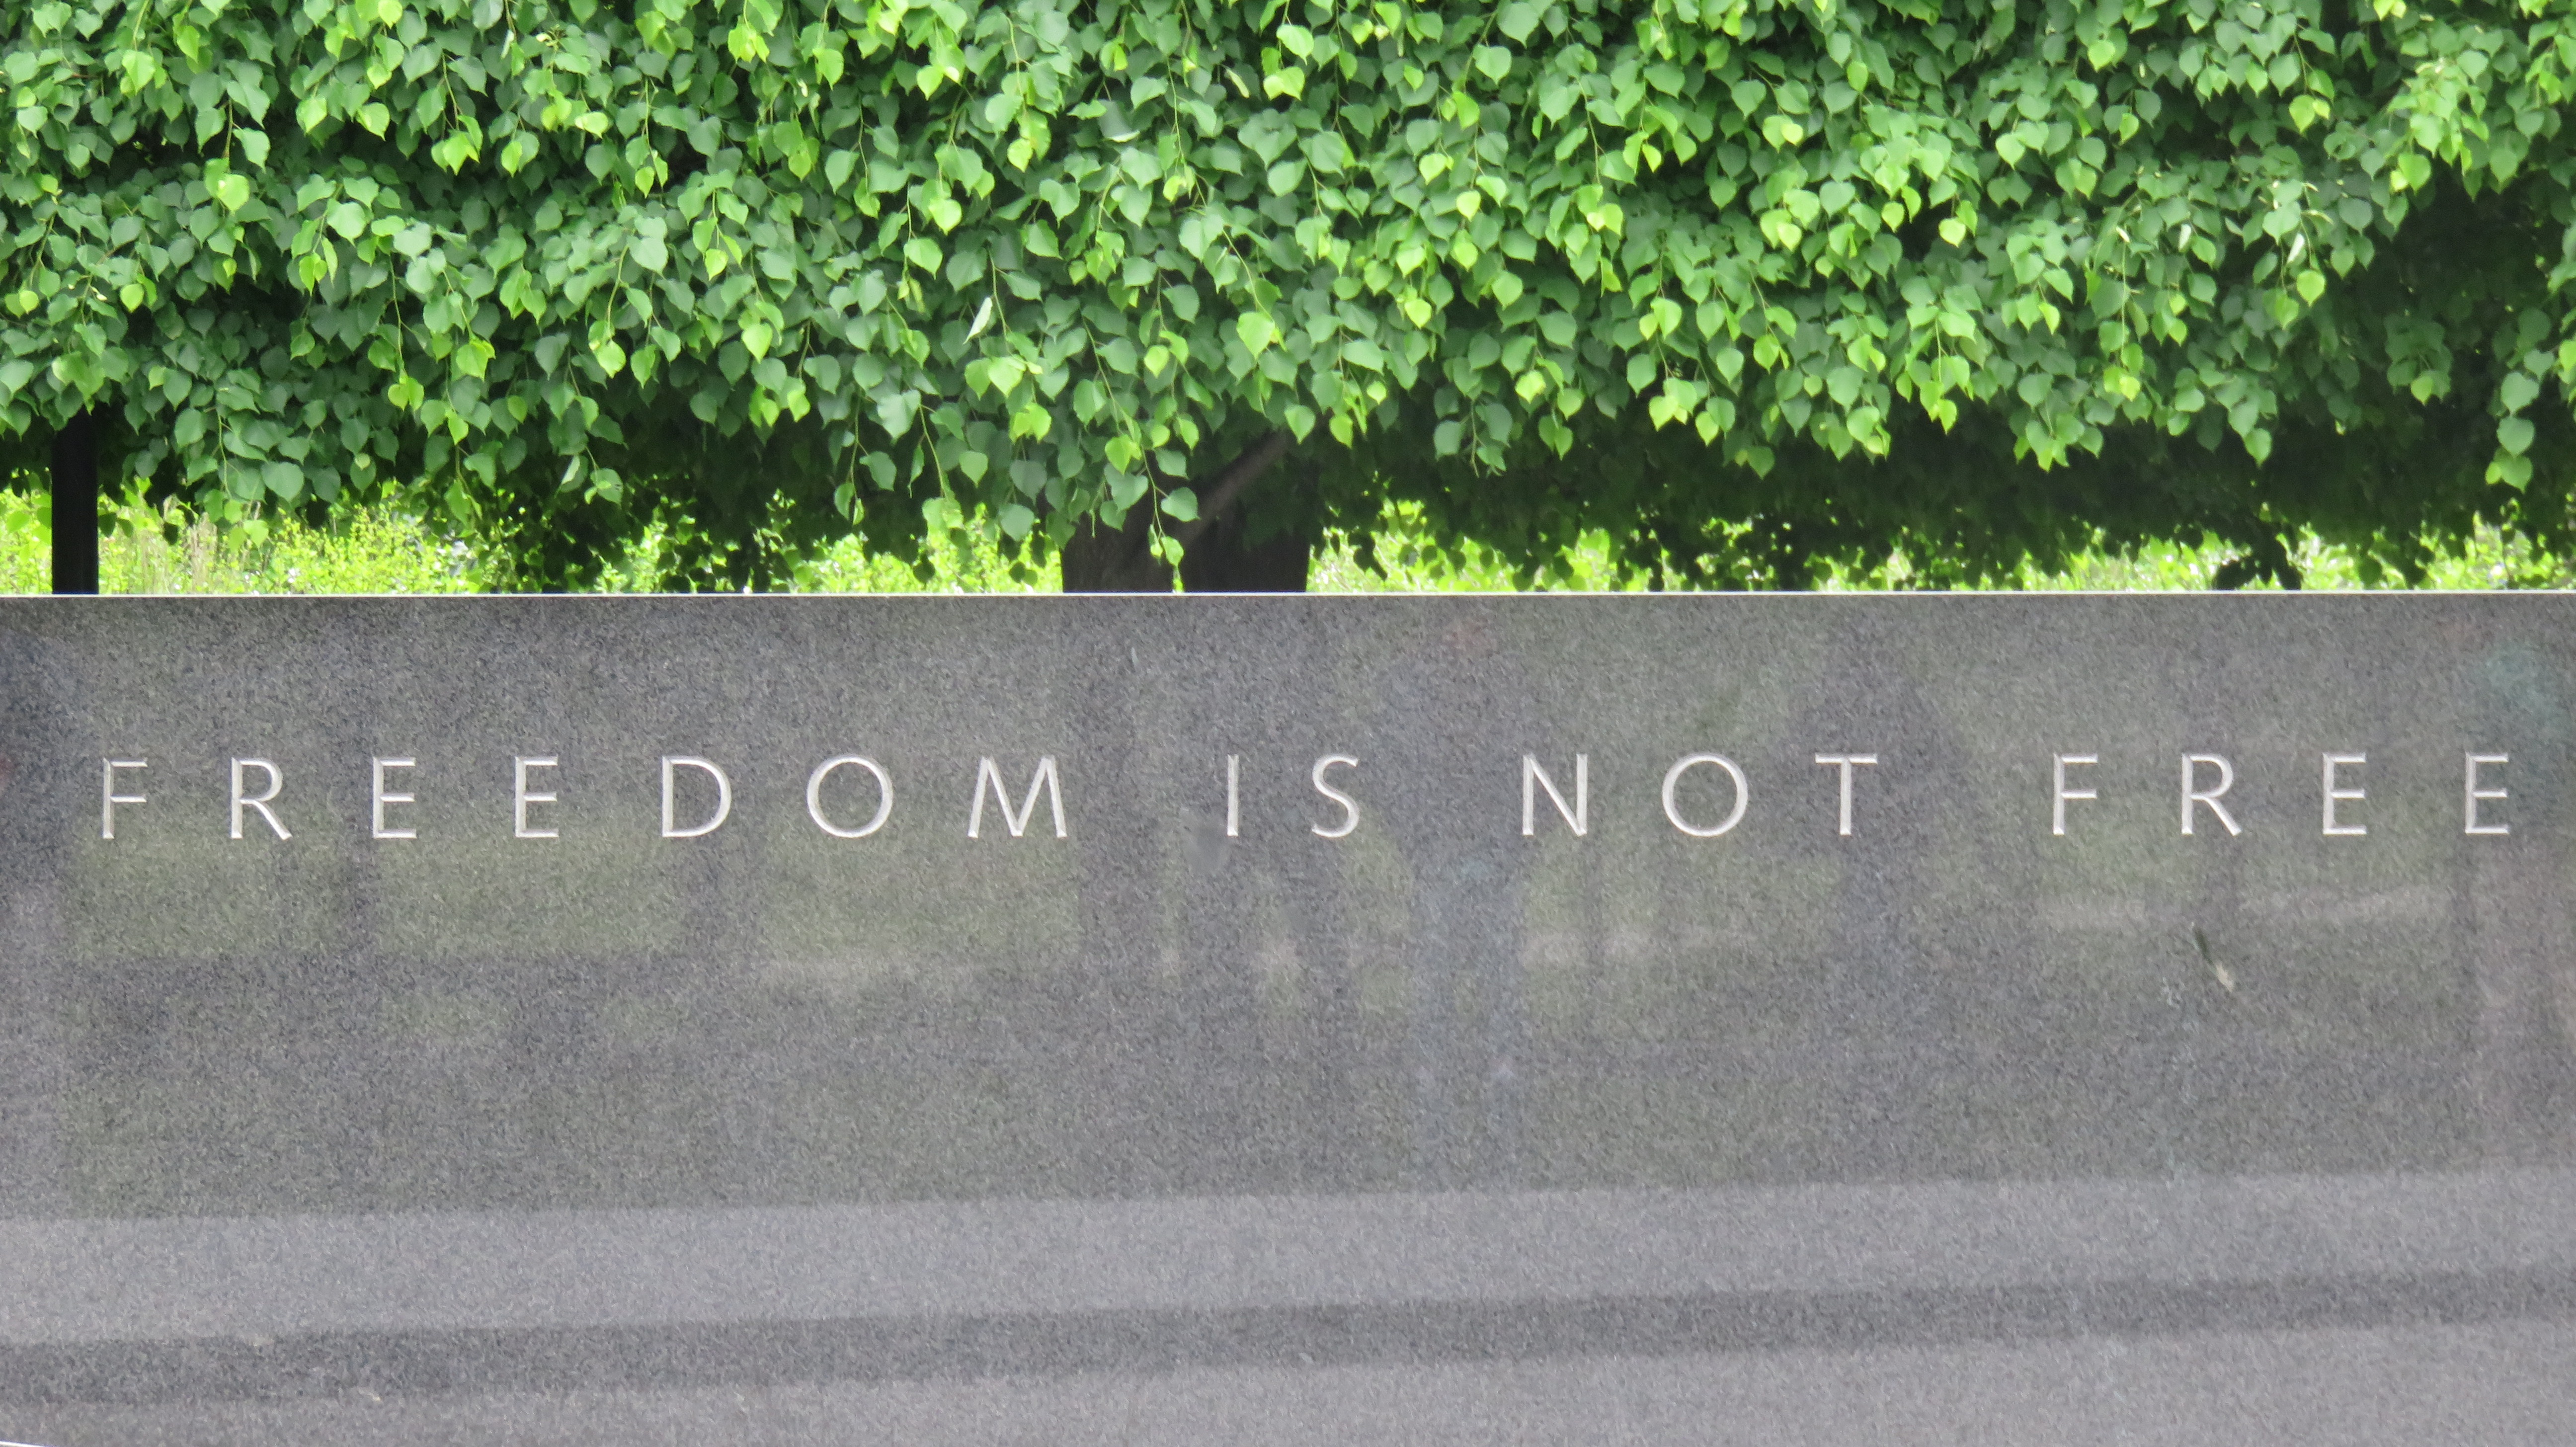
wall, military, washington, memorial, war, road surface, vietnam veterans